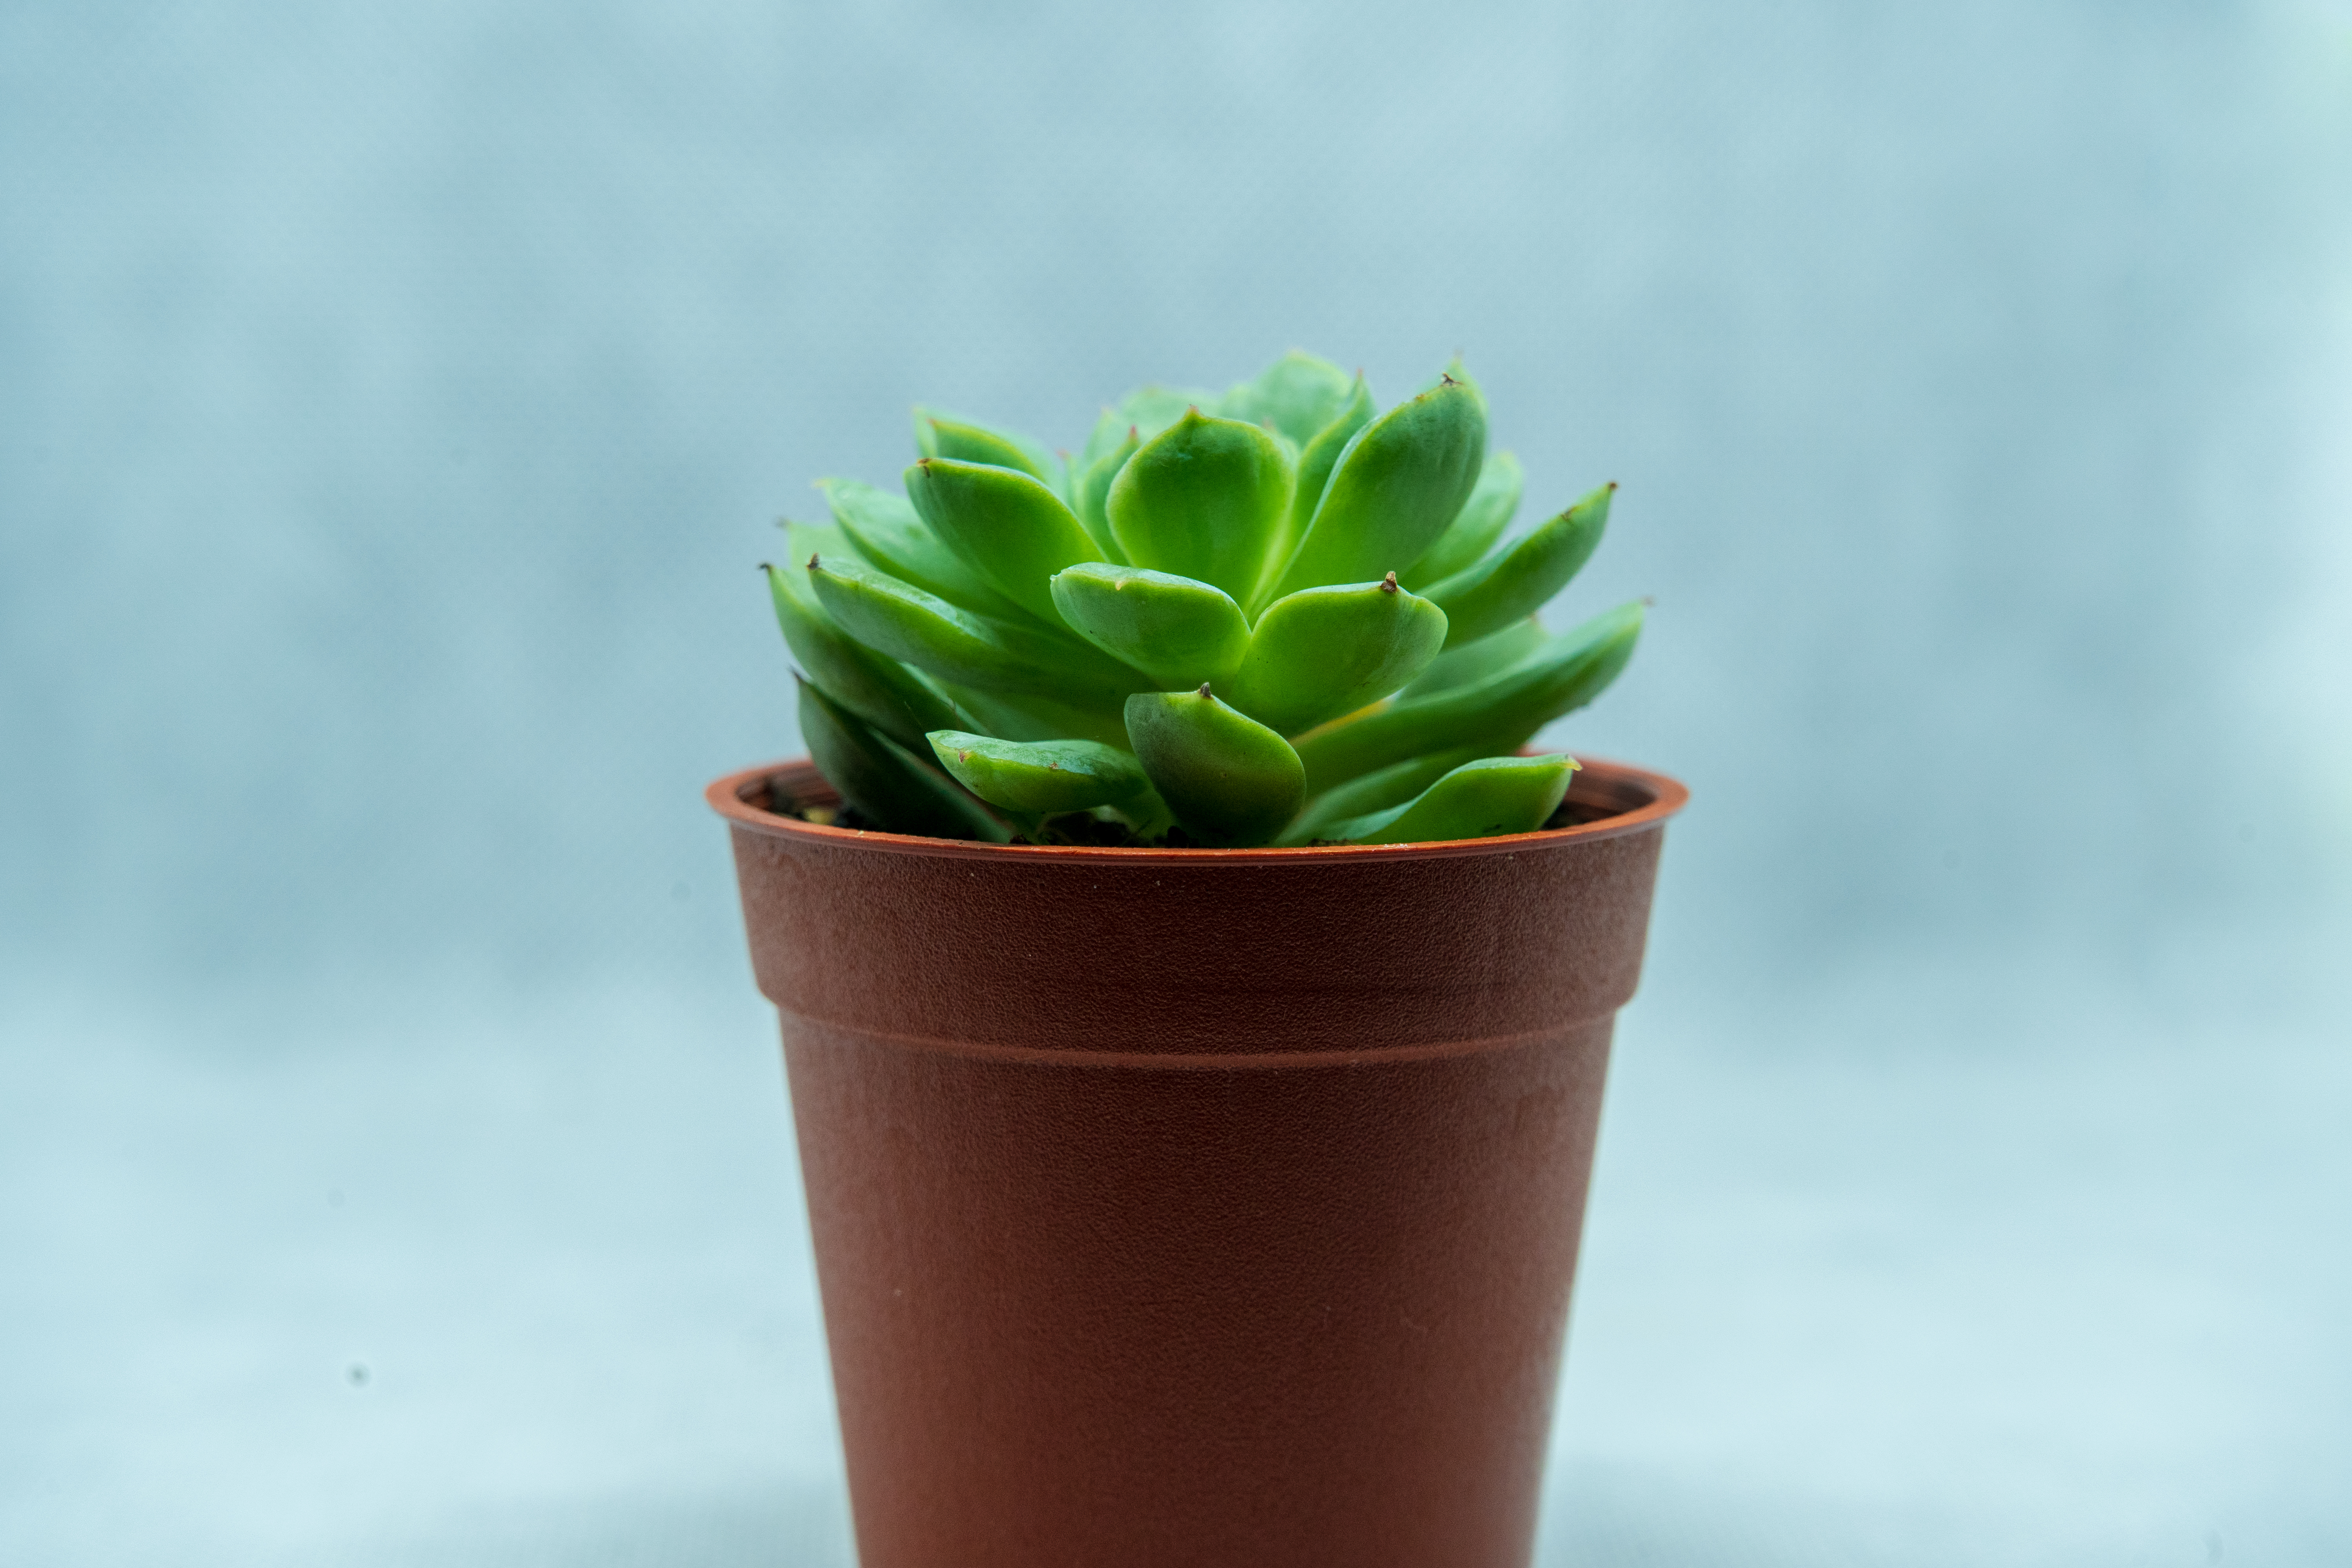
flower, aloe, background, beautiful, beauty, bloom, cacti, cactus, color, decoration, decorative, desert, design, flora, floral, fresh, garden, gift, green, grow, growth, herbal, hobby, home, house, houseplant, interior, isolated, leaf, life, medicinal, minimal, minimalism, natural, nature, no people, nobody, pattern, plant, pot, potted, small, succulent, top, view, vintage, white, wooden, flowerpot, echeveria, terrestrial plant, plant stem, stonecrop family, succulent plant, interior design, ceramic, thorns, spines, and prickles